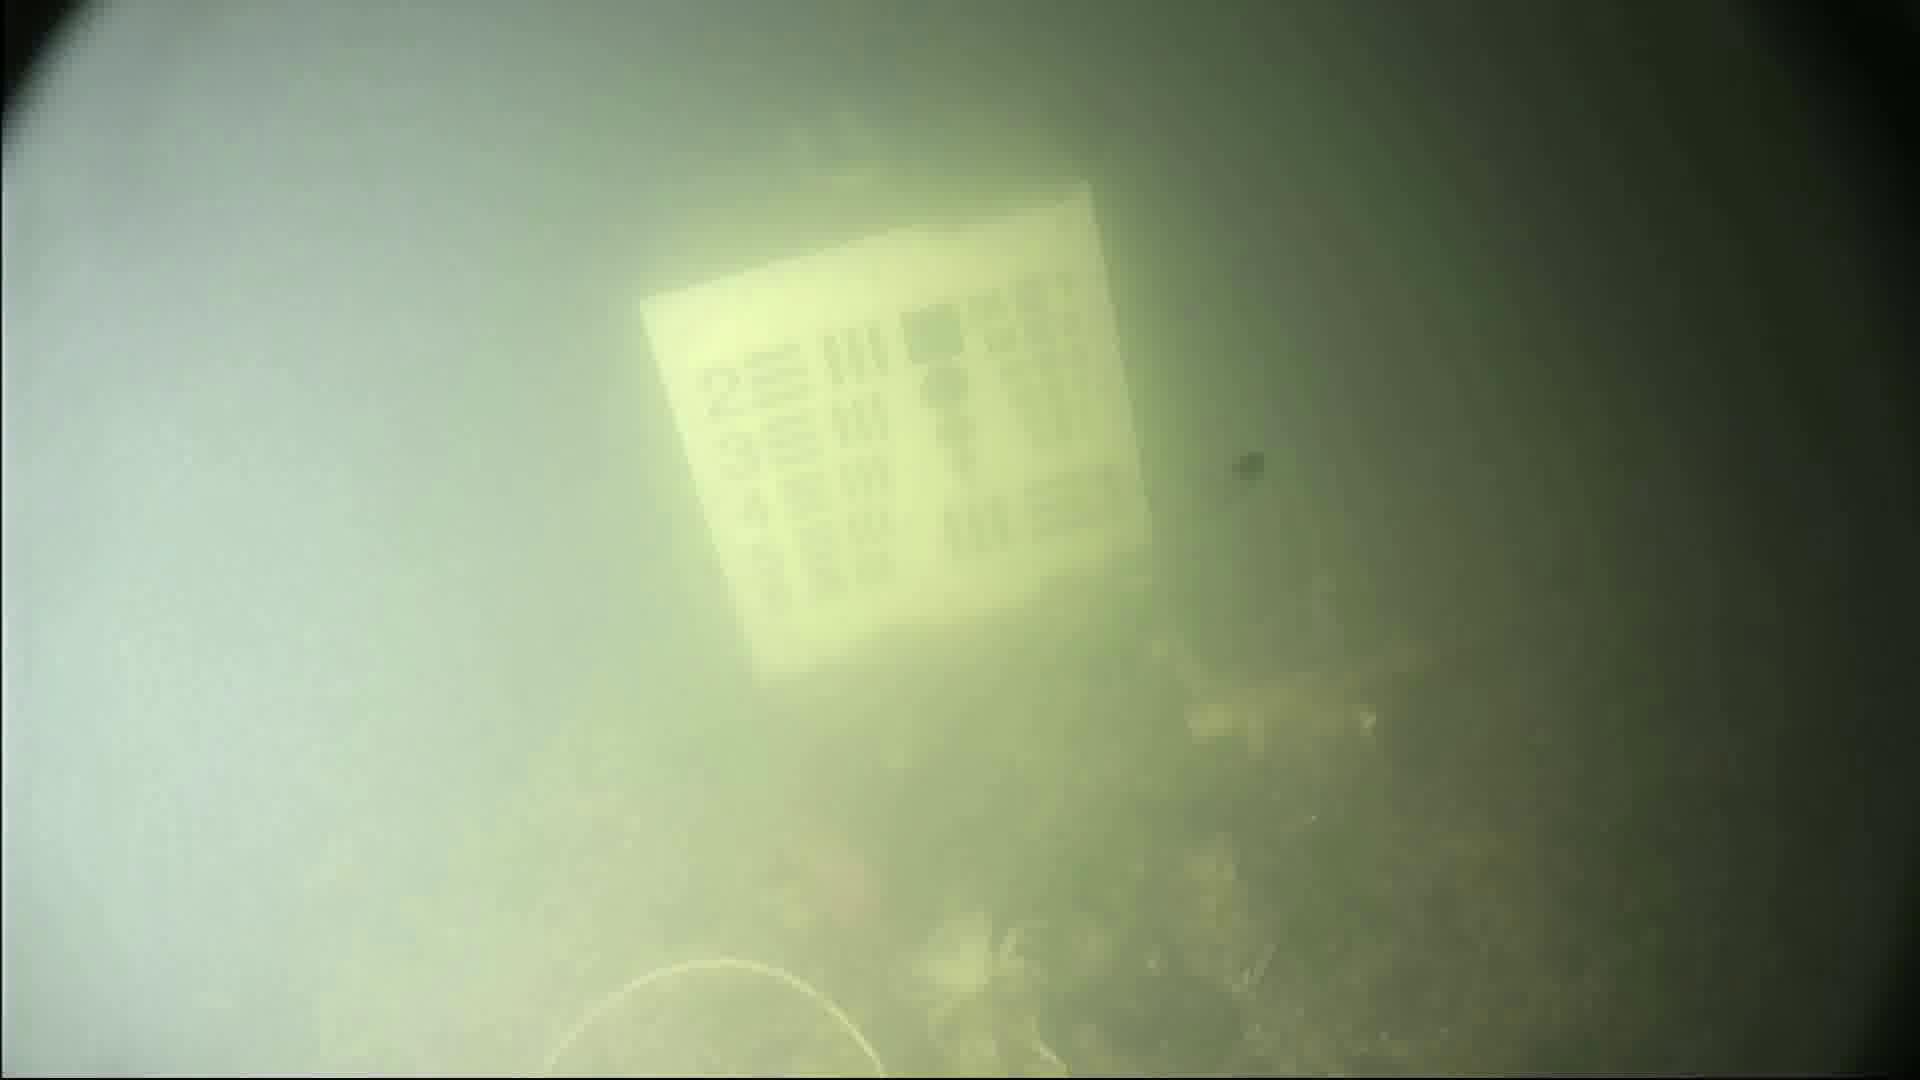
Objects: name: crab
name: fish